Henry Richard Abadie

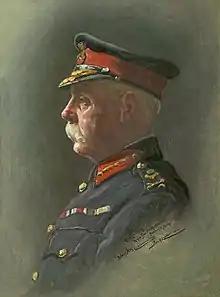
A portrait of H. R. Abadie, by John St Helier Lander, 1904

Major-General Henry Richard Abadie (25 March 1841 – 9 May 1915) was a British Army officer. He was GOC (General officer commanding) Eastern District at the end of the 19th century and the Lieutenant Governor of Jersey for four years thereafter.